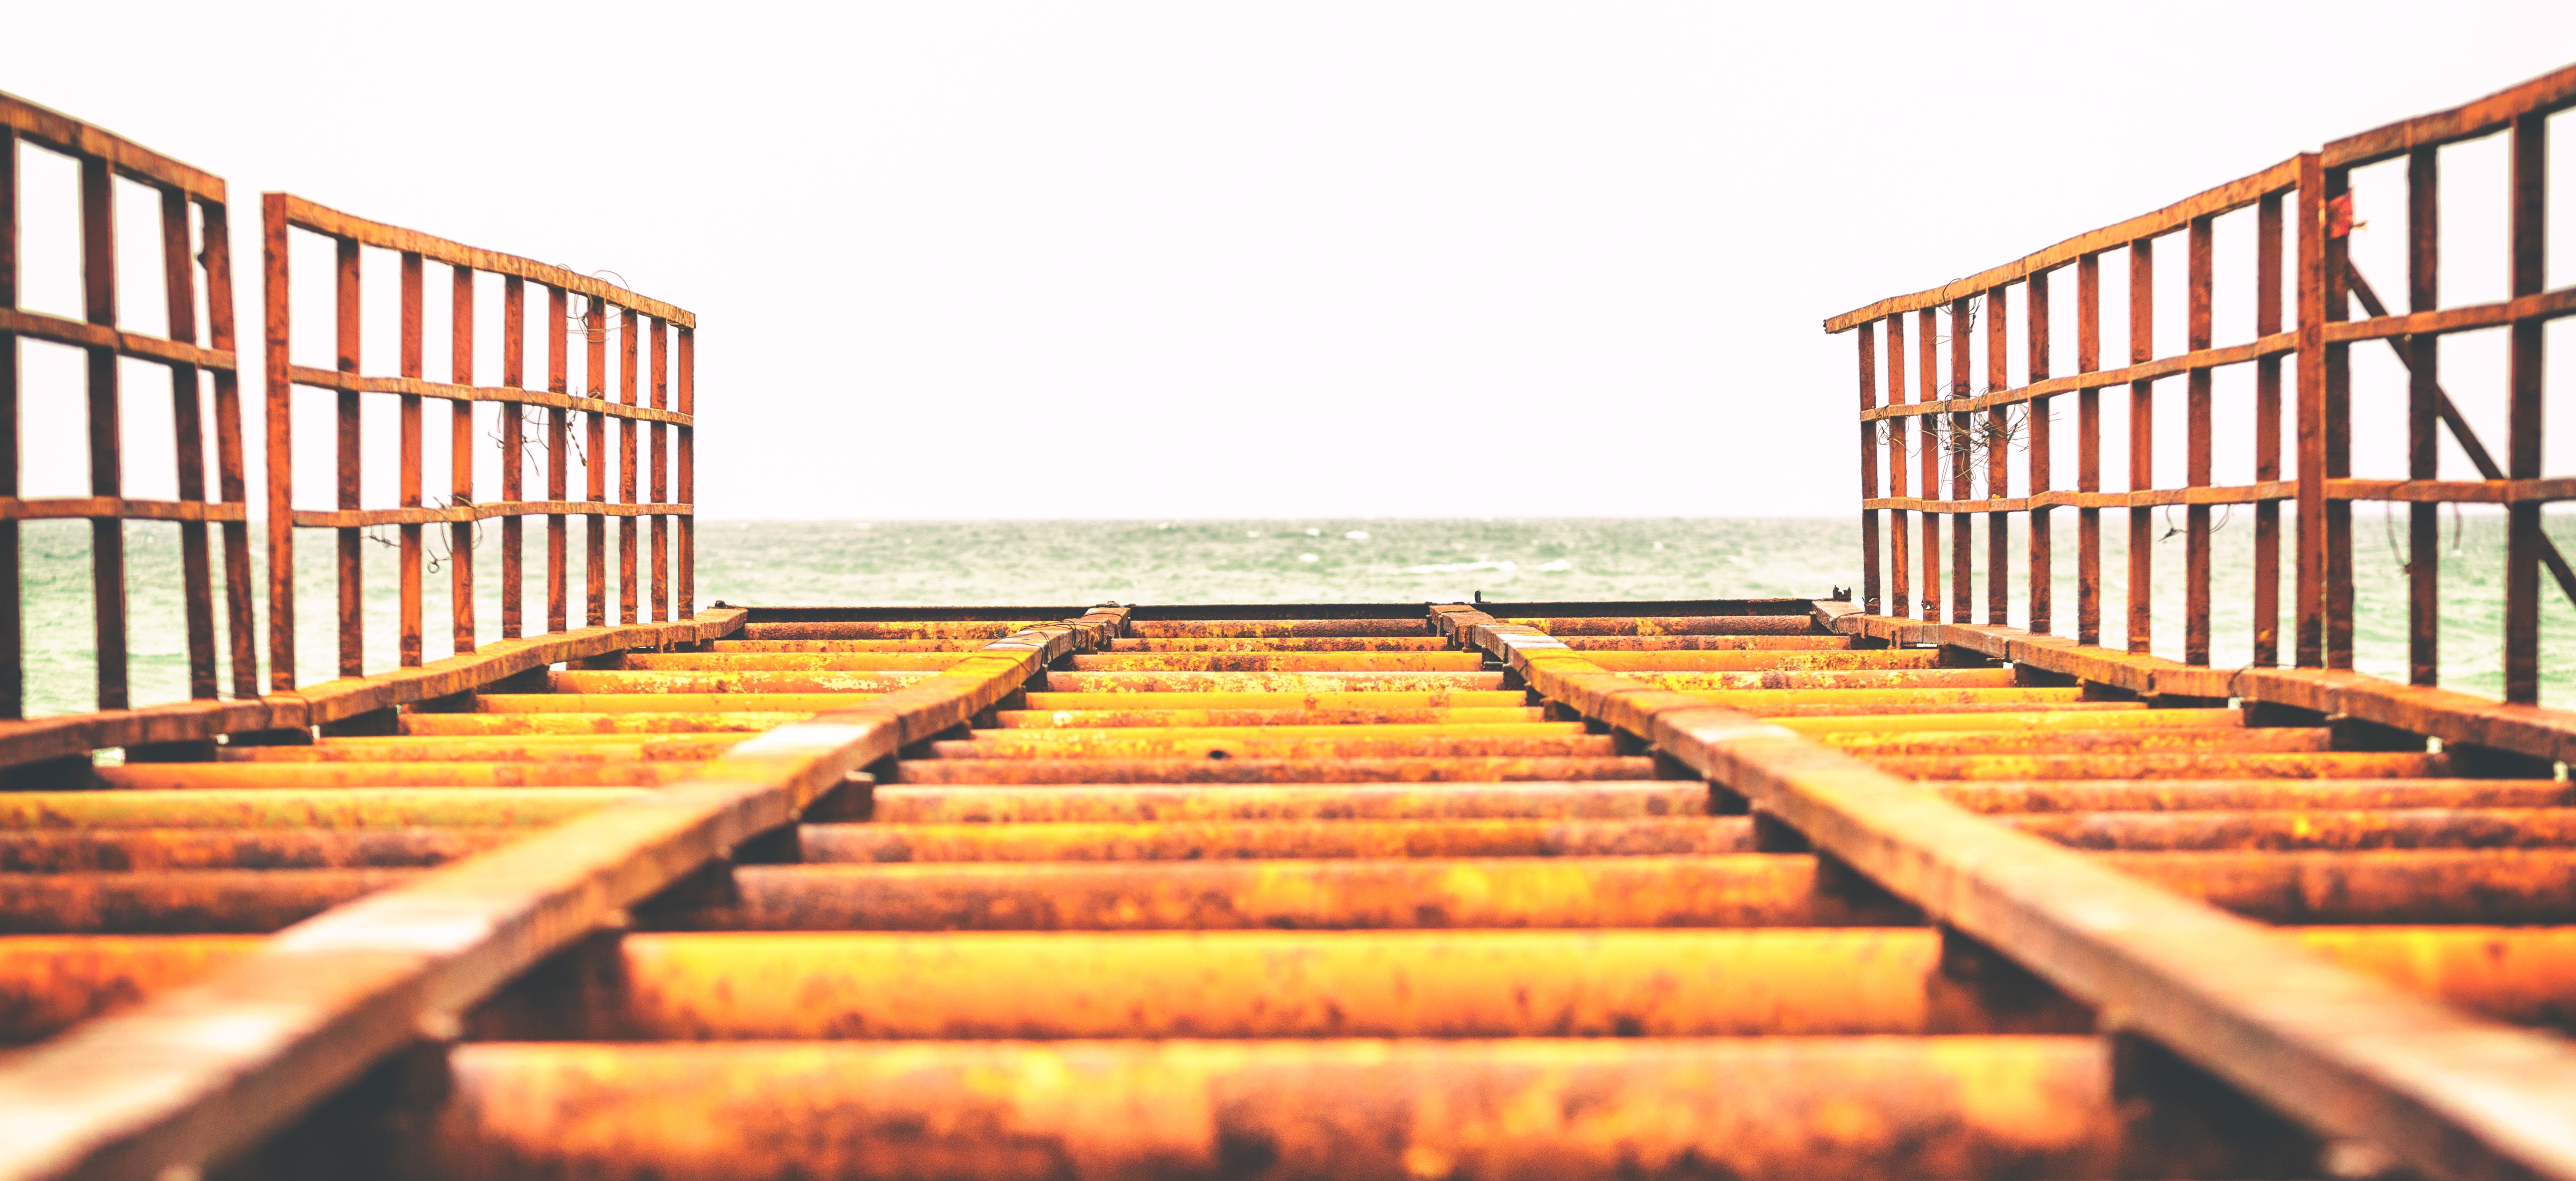
sky, wood